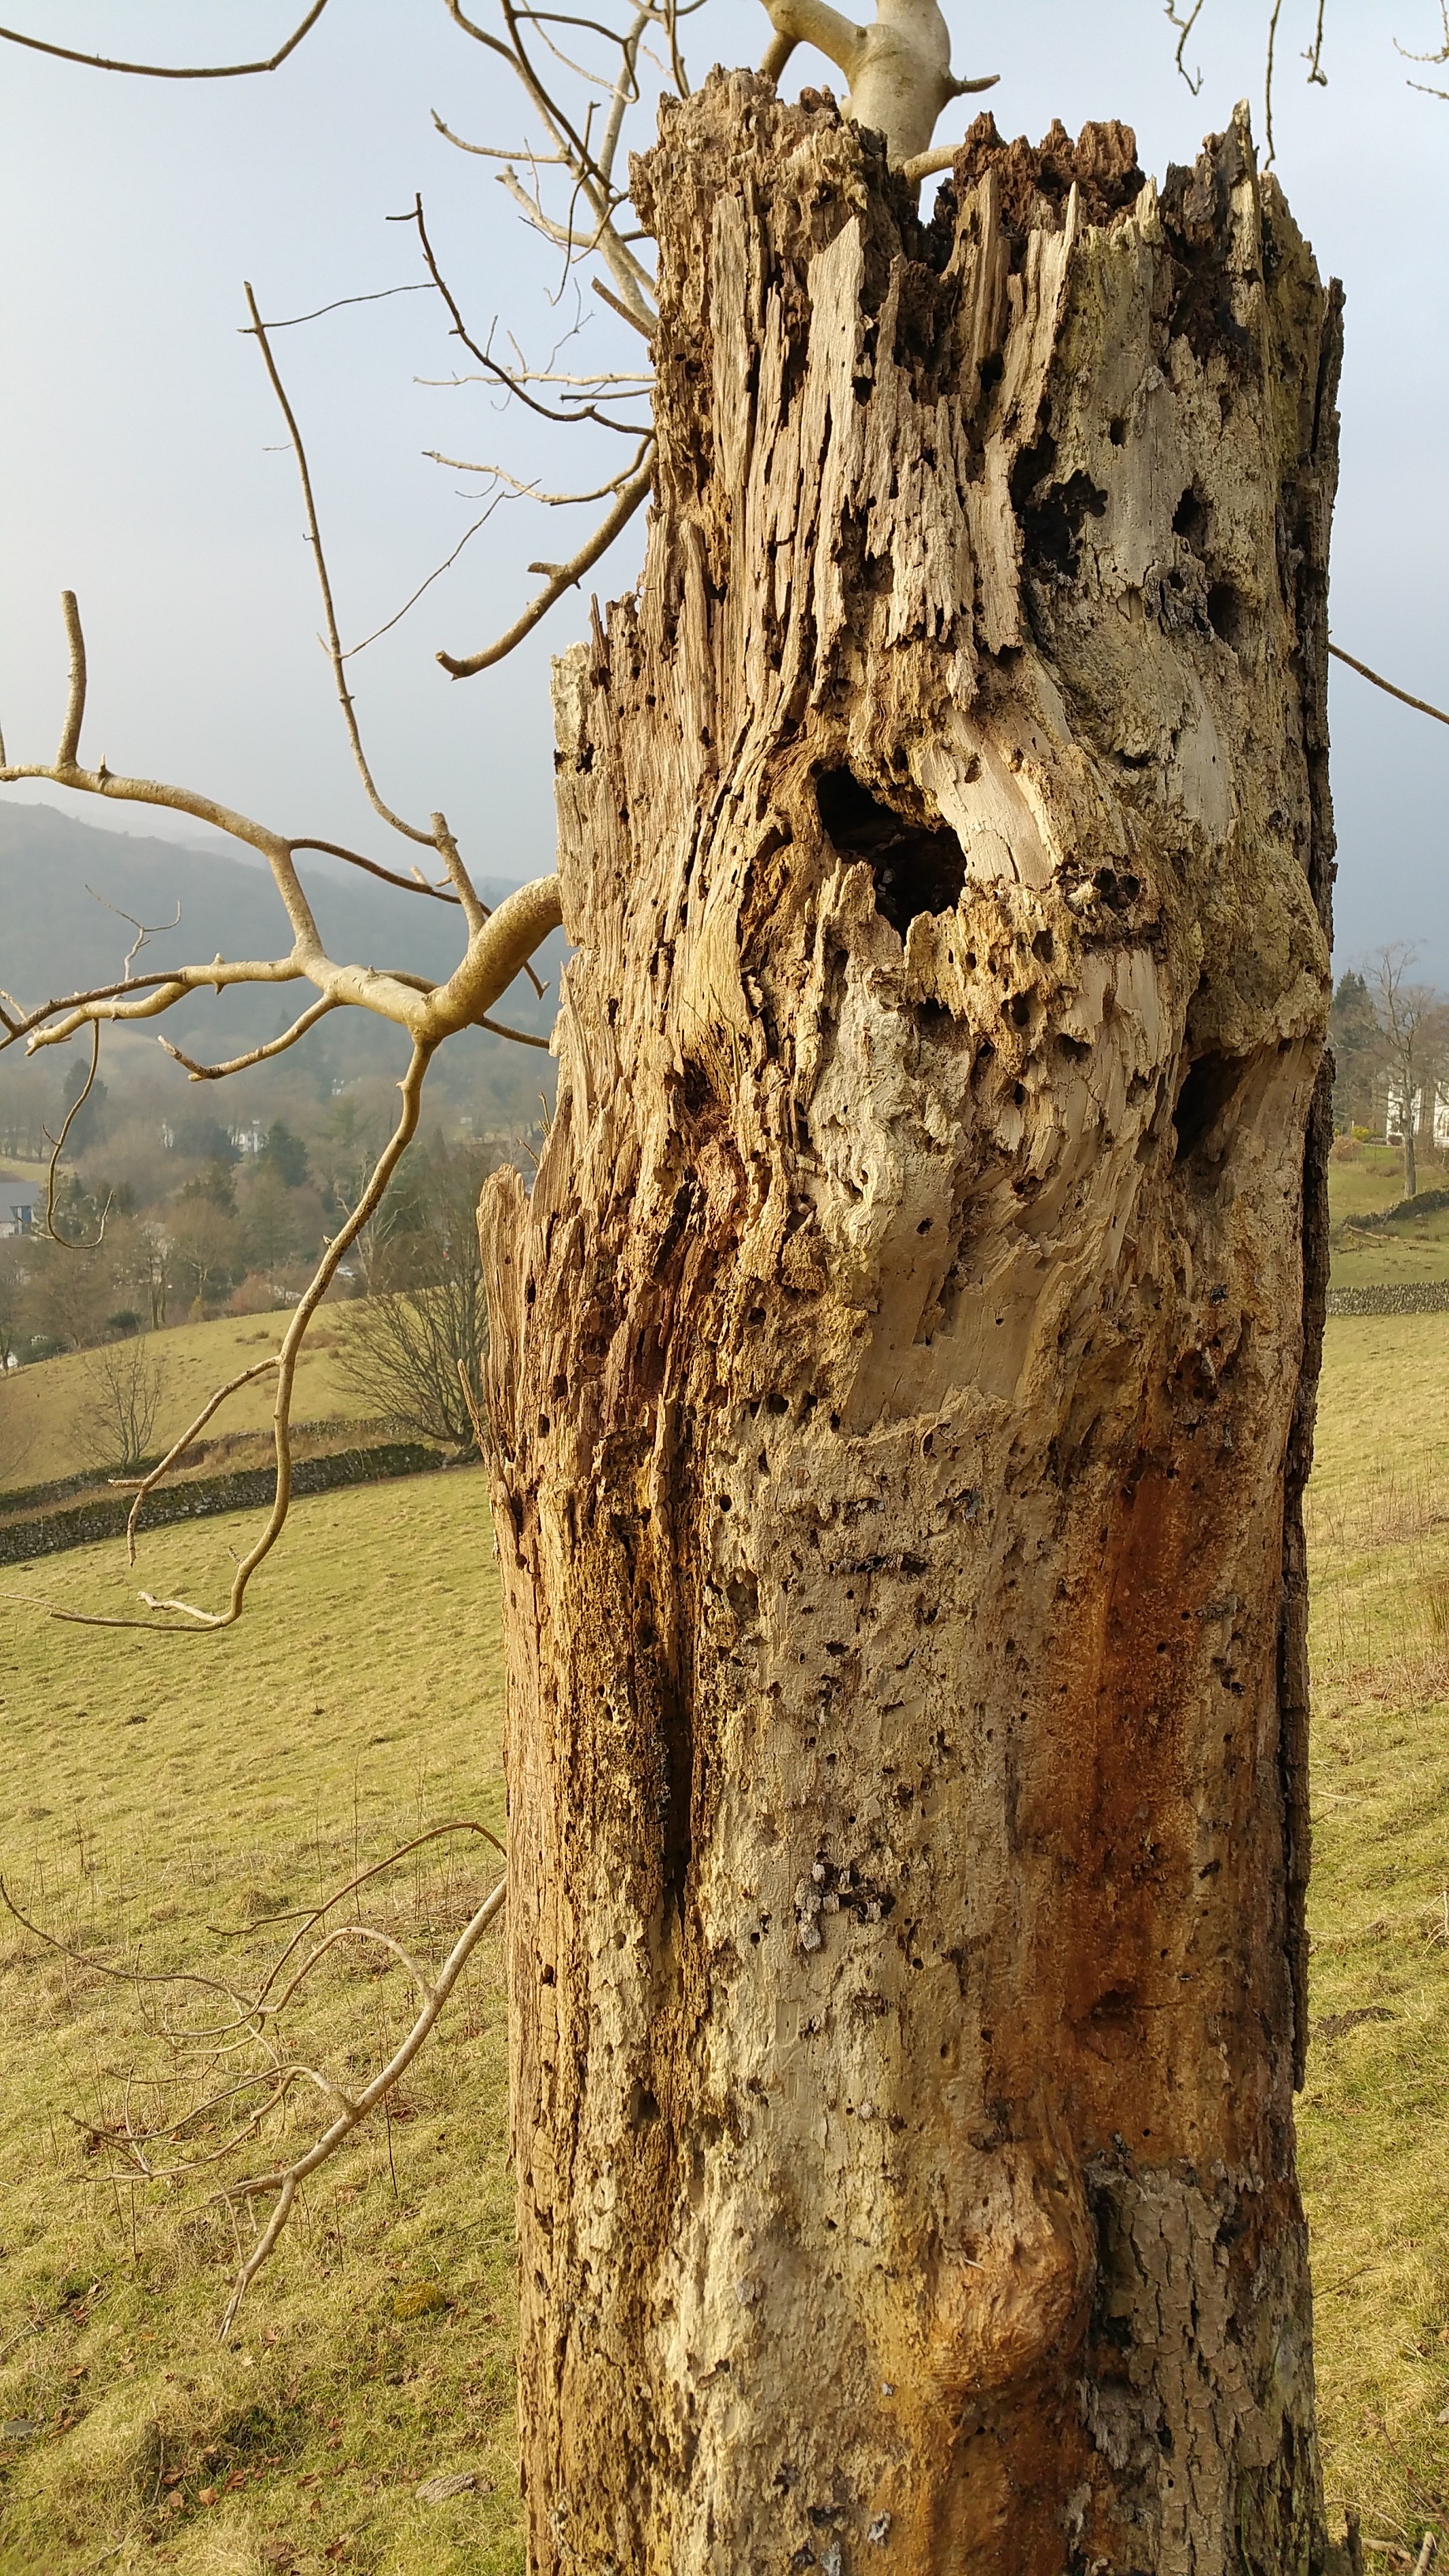
tree, nature, forest, branch, bird, plant, wood, trunk, wildlife, soil, fauna, tree trunk, woodpecker, woody plant